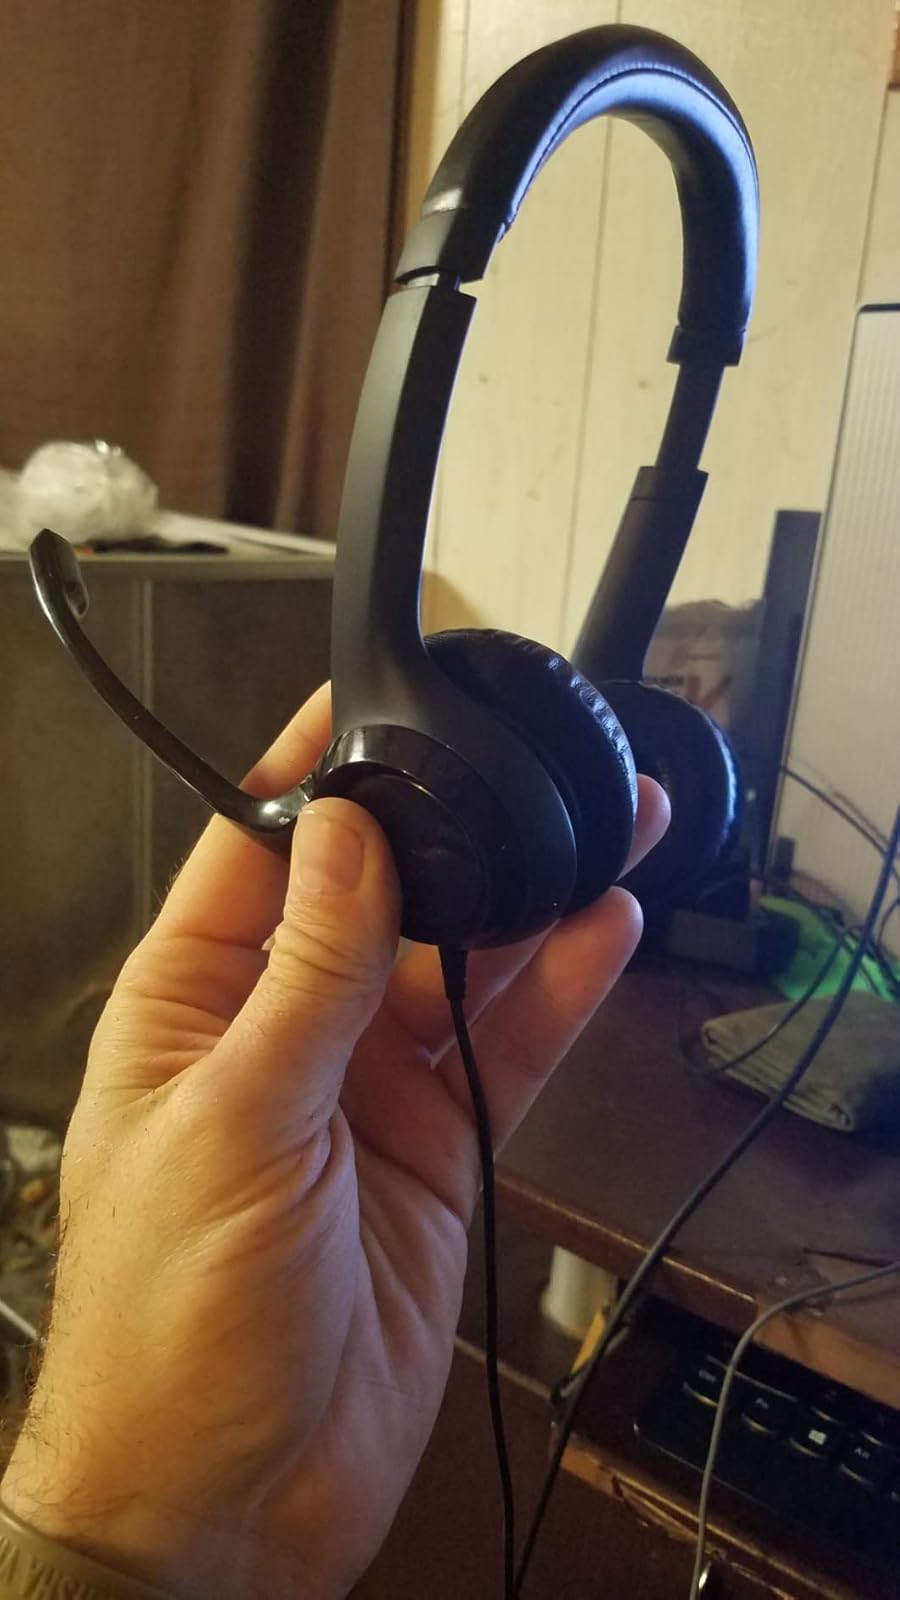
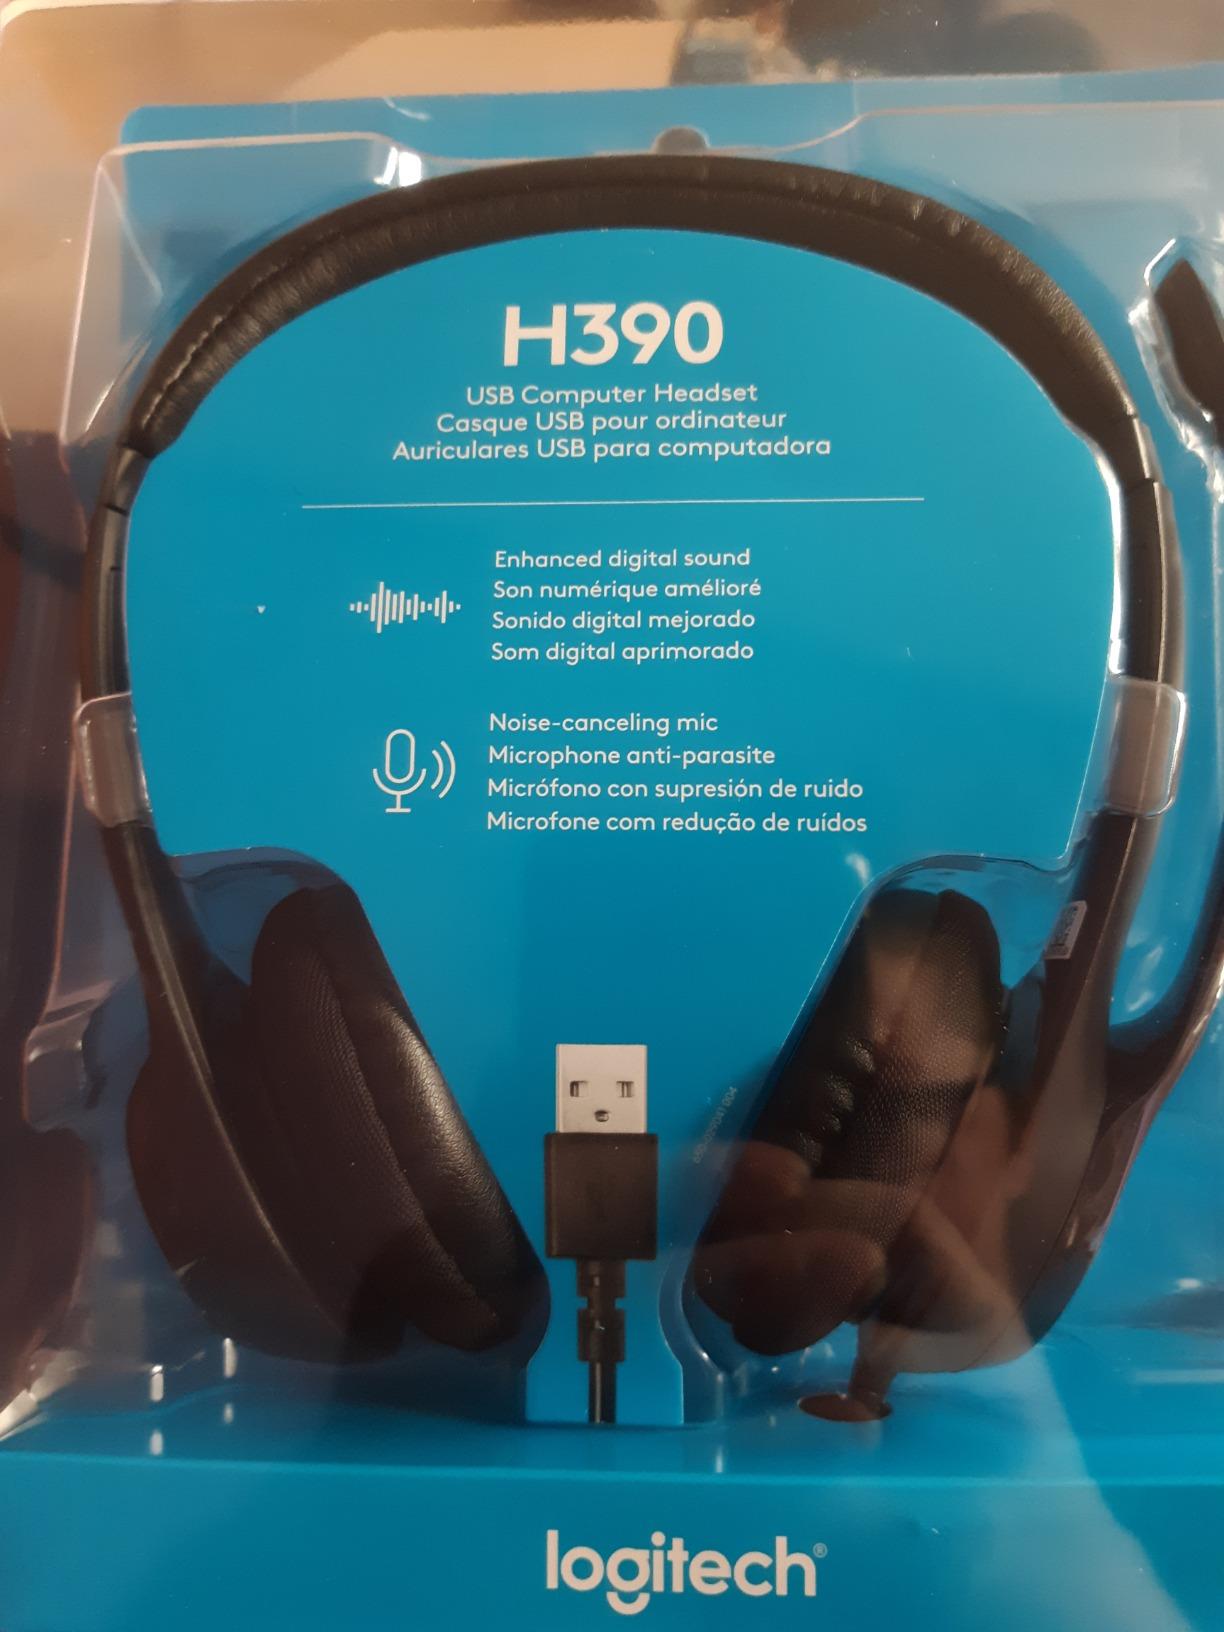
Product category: headphones
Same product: yes